Runeberg torte
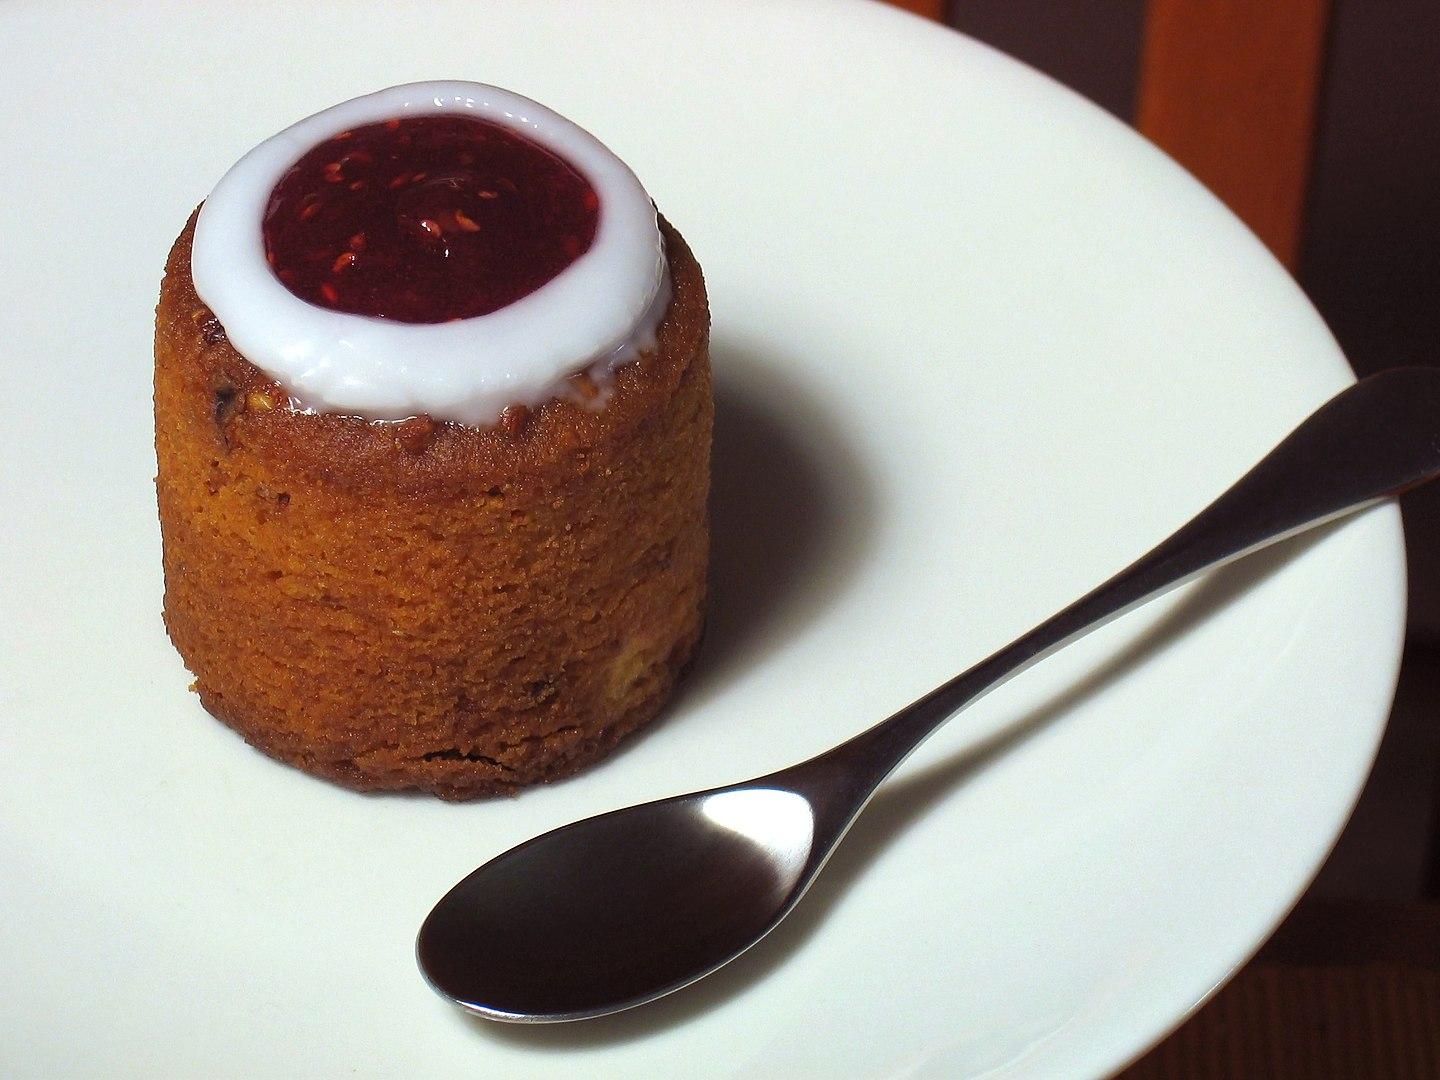
Also known as:
az - Azerbaijani: Runeberqa keksləri
be - Belarusian: Рунеберг
cs - Czech: Runebergův dort
da - Danish: Runebergtærte
de - German: Runeberg-Törtchen
es - Spanish: Johan Ludvig Runeberg
et - Estonian: Runebergi kook
fi - Finnish: Runebergintorttu
fr - French: Runebergintorttu
he - Hebrew: רונברג טורט
hu - Hungarian: Runeberg torta
it - Italian: Runebergintorttu
ja - Japanese: ルーネベリタルト
jv - Javanese: Runeberg torte
ko - Korean: 루네베리 토르테
mk - Macedonian: Рунеберг торта
nb - Norwegian Bokmål: Runebergstårta
nn - Norwegian Nynorsk: Runebergstårta
pl - Polish: Tarta Runeberga
pt - Portuguese: Torta Runeberg
ru - Russian: Пирожное Рунеберга
sk - Slovak: Runebergova torta
sv - Swedish: Runebergstårta
tr - Turkish: Runeberg keki
vro - Võro: Runebergi kuuk
Category: pastry (cake)
Cuisine: Finnish
Associated cuisines: Finnish
Area: Finnish
Countries: Finland
Region: Northern Europe, , , ,
The dish is a torte flavored with almonds and arrack or rum and weighing about 100 grams. It usually has raspberry jam encircled by a ring of icing on top.